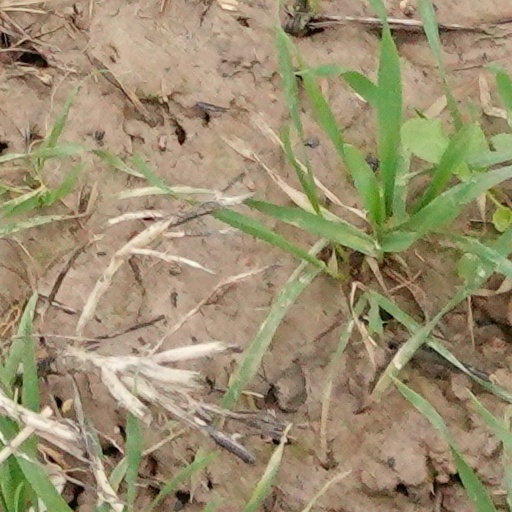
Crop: wheat